Curaçao

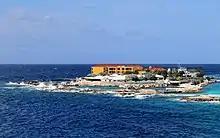
The Curaçao Sea Aquarium and the Dolphin Academy share this islet on the west coast of Curaçao, with Seaquarium Beach nearby.

Curaçao is a constituent country of the Kingdom of the Netherlands. Its governance takes place in a framework of a parliamentary representative democracy. The King of the Netherlands is the head of state, represented locally by a governor, with the Prime Minister of Curaçao serving as head of government. Executive power is exercised by the government. Legislative power is vested in both the government and parliament.